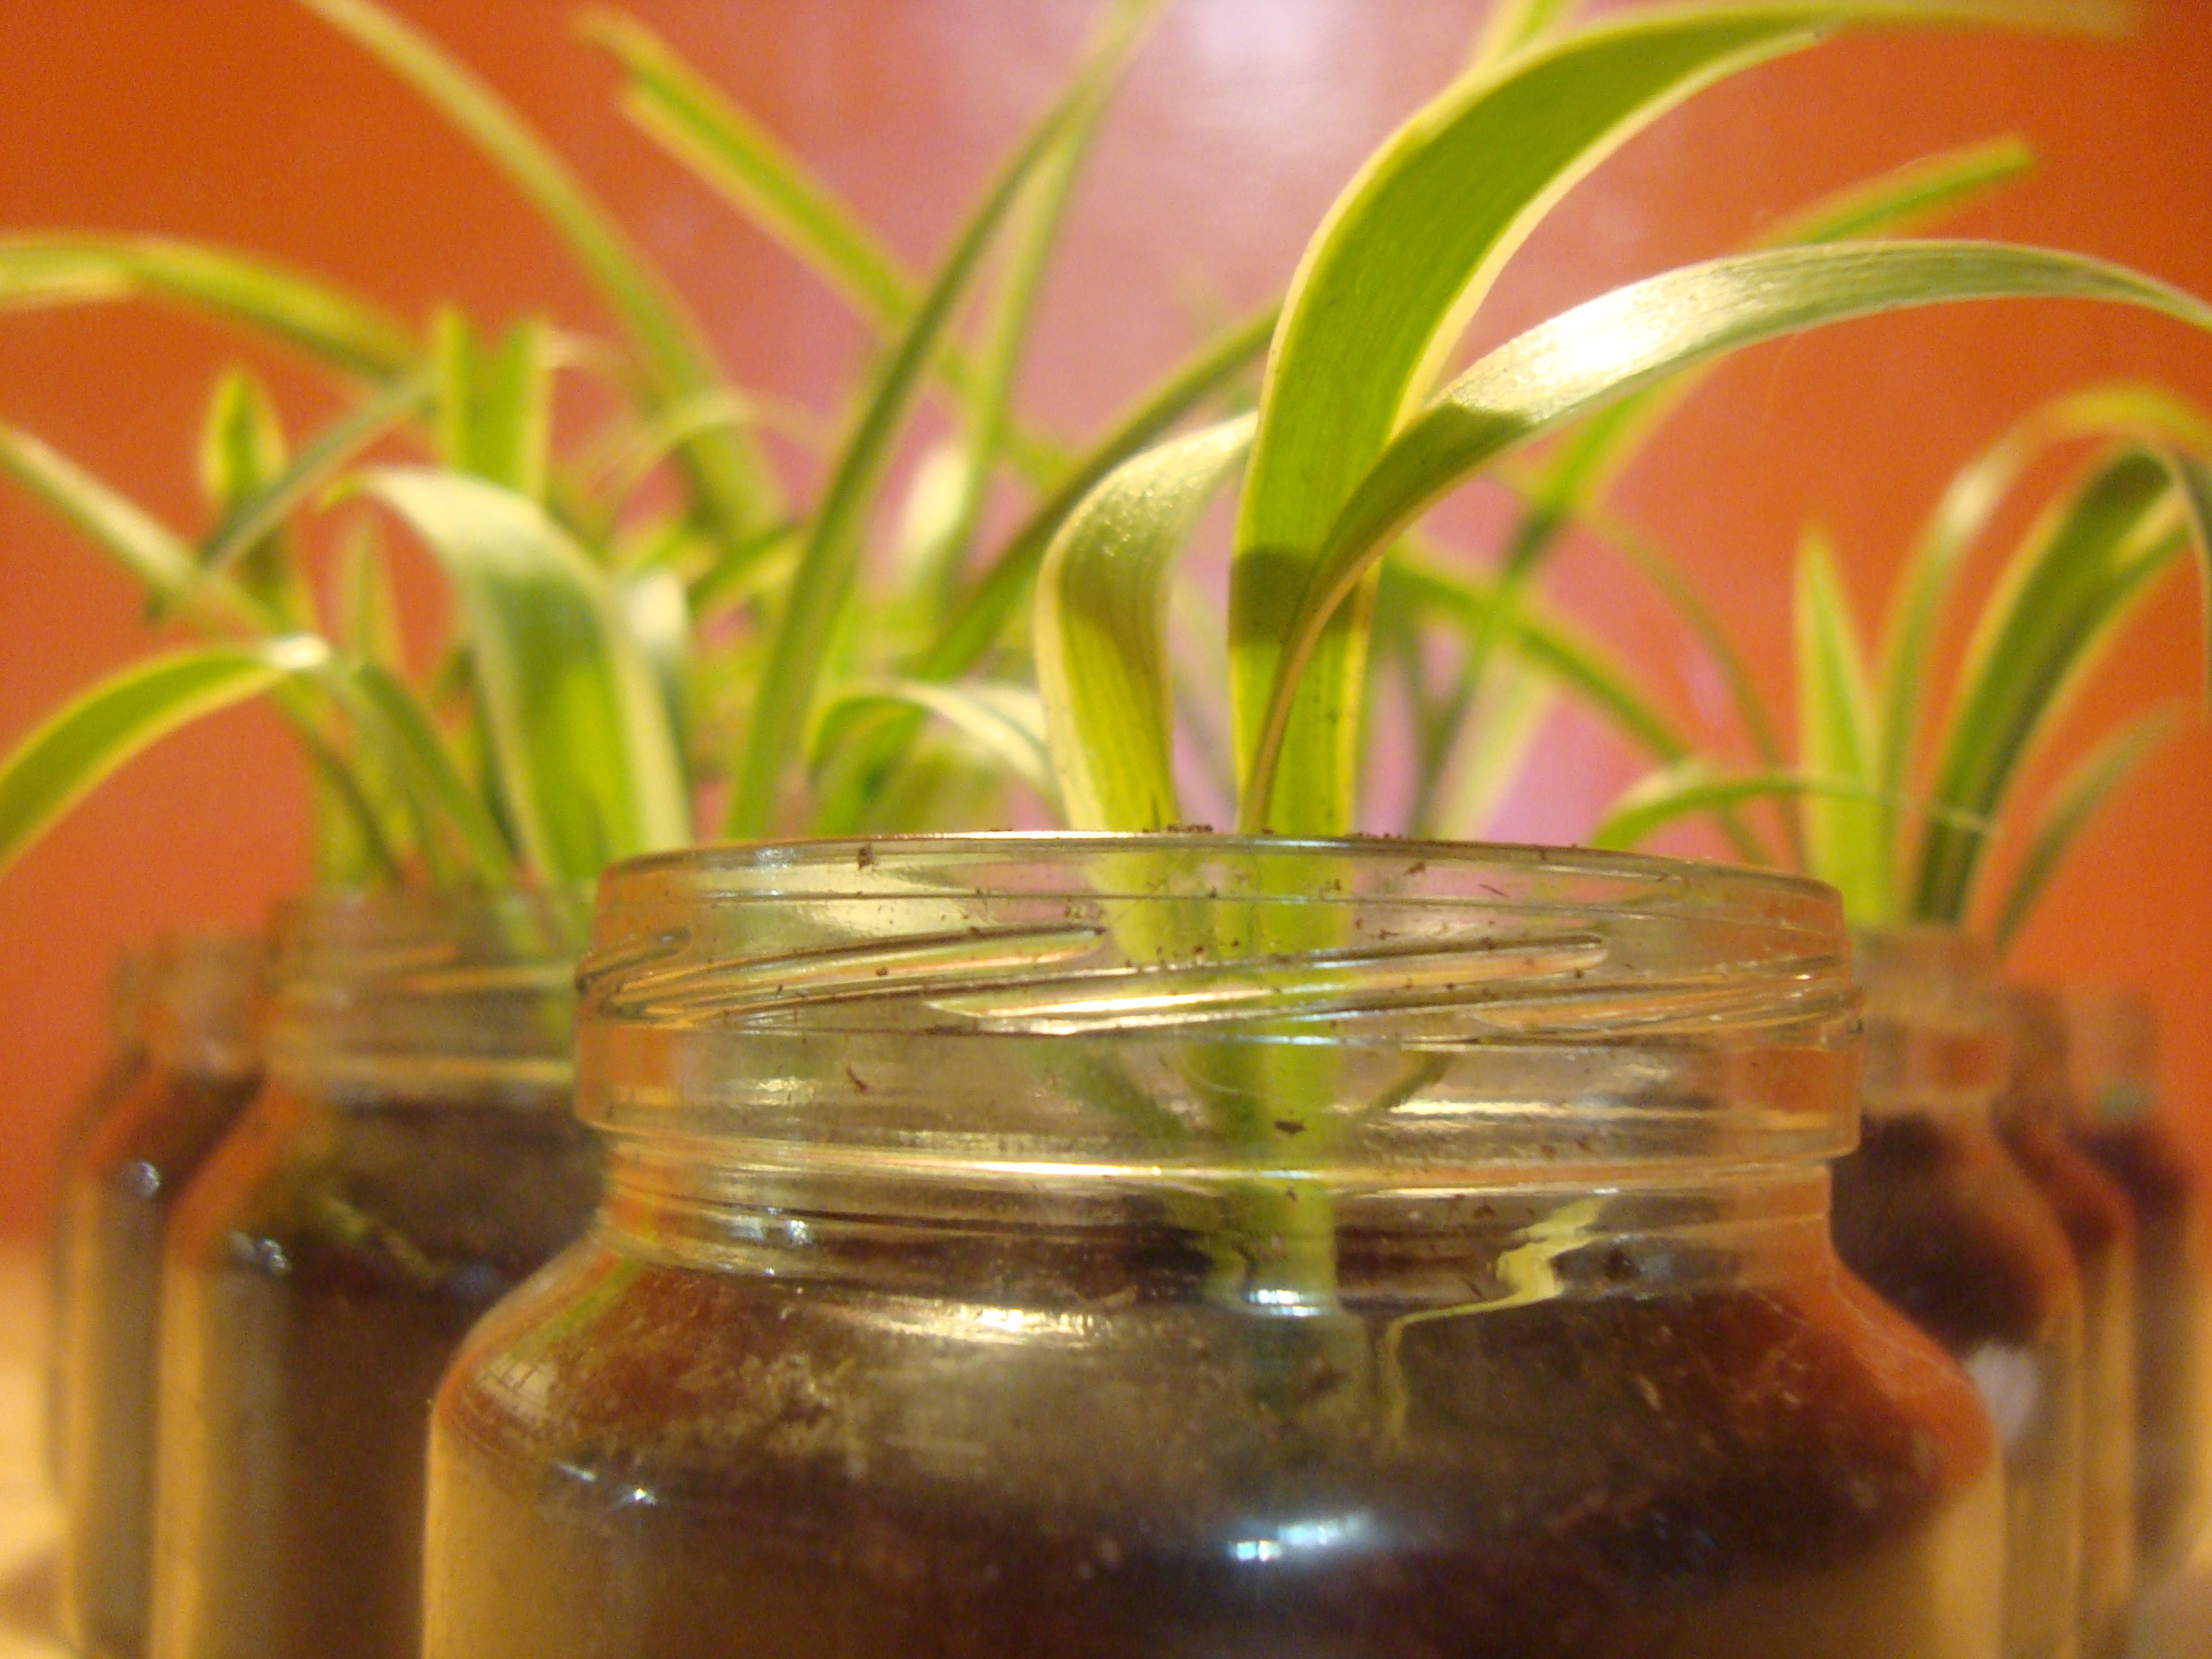
plant, stem, leaf, flower, food, herb, produce, natural, botany, agriculture, botanical, houseplant, vegetation, growing, horticulture, canning, glas, organic, spider plant, food preservation